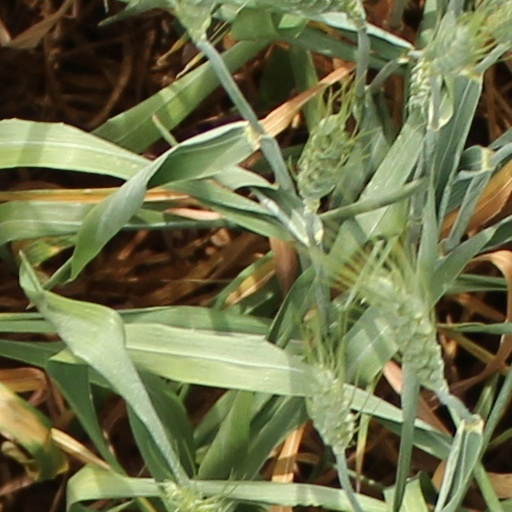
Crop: wheat